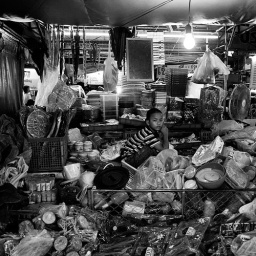
A boy in the night market - the work just starts.